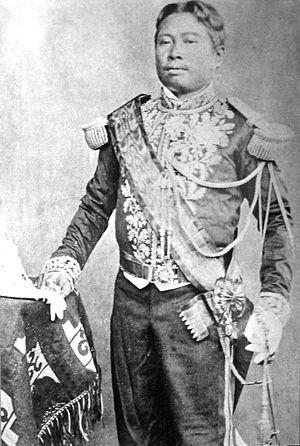
Le roi Norodom Iᵉʳ a régné sur le Cambodge de 1860 jusqu’à sa mort, le 24 avril 1904.
Le Protectorat français du Cambodge était le régime politique en vigueur au Cambodge à partir de 1863, quand la France établit sa protection sur le Royaume, jusque-là vassal du Siam. Le Cambodge est intégré en 1887 à l'Indochine française lors de la création de cette dernière. En novembre 1949, le système de protectorat laisse la place à un statut d'État associé de l'Union française, toujours au sein de la Fédération indochinoise. En 1953, pendant la guerre d'Indochine, le roi Norodom Sihanouk proclame l'indépendance du pays, que les accords de Genève réaffirment l'année suivante.
L’histoire du Cambodge est l'histoire des peuples qui ont occupé le pays que l'on appelle le Cambodge. Elle est surtout l'histoire de l’ethnie majoritaire, les Khmers dont les différents royaumes ont pu largement déborder les frontières actuelles du Cambodge.